Gates-Livermore Cobblestone Farmhouse

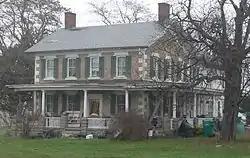
View from the southeast

Gates-Livermore Cobblestone Farmhouse is a historic home located at Mendon in Monroe County, New York. It is a Federal style cobblestone farmhouse built about 1833. It is constructed of medium-sized field cobbles and is one of only 10 surviving cobblestone buildings in Mendon. Also on the property are an extensive collection of agricultural support structures.